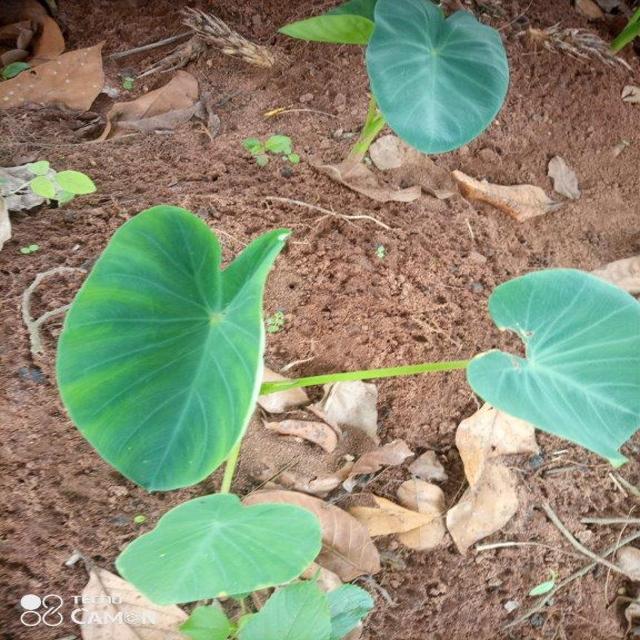
Label: Healthy